Frans Sammut

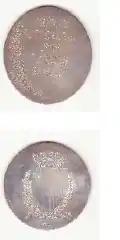
Government of Malta Literary Prize given to Frans Sammut in 1995 for " Il-Ħolma Maltija "

What always struck me about Frans is his lack of intellectual pretension. He carried his considerable learning and extensive knowledge, especially of French history, so lightly. The greatest surprise was what lay behind the smiling façade which gave little evidence of his well-stocked mind.